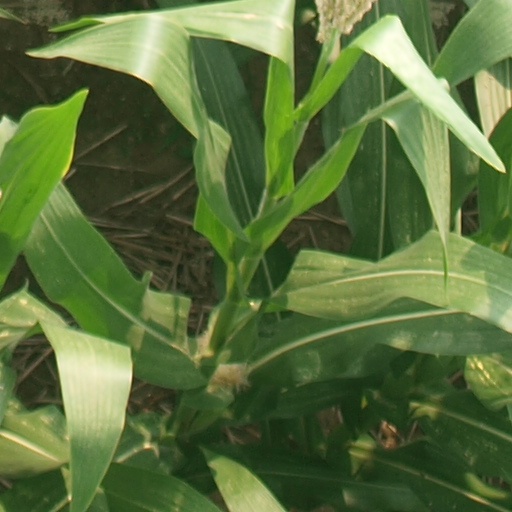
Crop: maize; corn